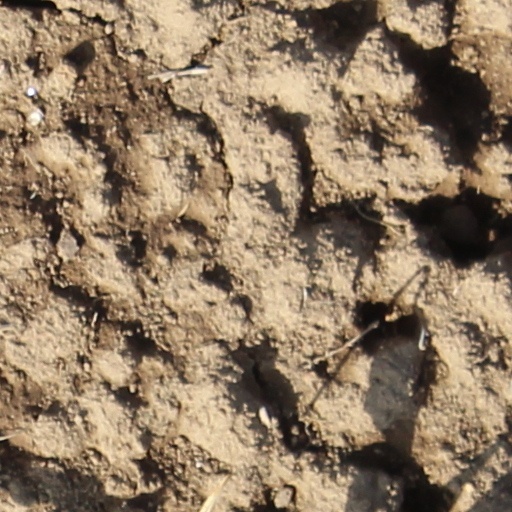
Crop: wheat